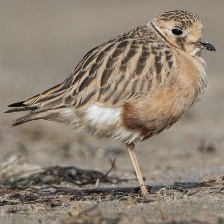
Species: INLAND DOTTEREL
Scientific name: CHARADRIUS AUSTRALIS